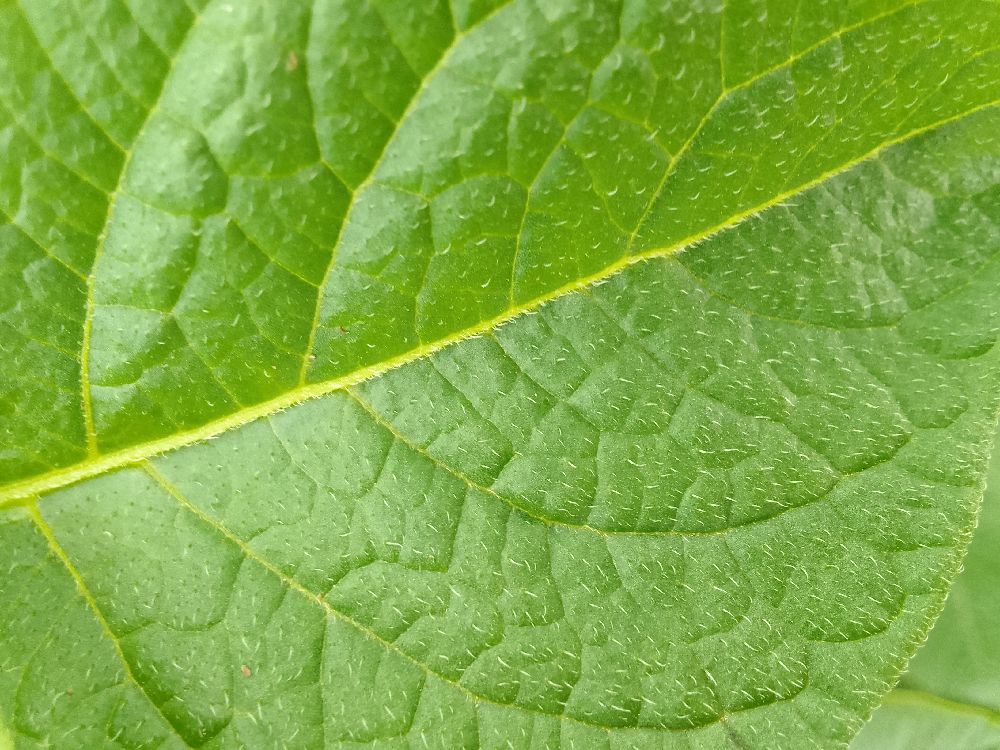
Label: Healthy